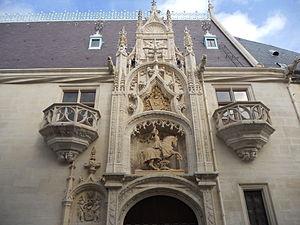
Façade rénovée du Musée Lorrain (ancienne entrée du Palais des Ducs de Lorraine) Italiano: Palazzo dei Duchi di Lorena Русский: Лотарингский музей (Дворец герцогов Лотарингских)
Le tourisme en Meurthe-et-Moselle fait partie d'une des principales activités économiques du département et se décline en plusieurs genres.
Le palais des Ducs de Lorraine est l'ancienne demeure des ducs de Lorraine.